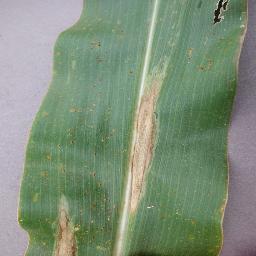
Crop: corn
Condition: (maize)_northern_blight